Coronation of the Bulgarian monarch

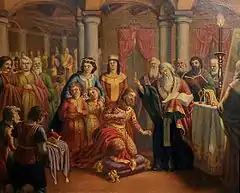
Prince Boris I baptized in Pliska

The Bulgarian monarchs used the titles kanasubigi, khan, knyaz and tsar (emperor). When acceding to the throne in the First and Second Bulgarian Empire the occasion was marked with a coronation, conducted by the Bulgarian Orthodox Church. During the Third Bulgarian State accession was marked by an oath on the constitution.